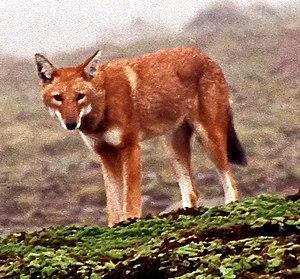
Canis est un genre de mammifères carnivores de la famille des canidés qui regroupe les chiens, les dingos, la plupart des loups, les coyotes et les chacals. Ils sont, comme tous les canidés, pourvu d'un excellent odorat. Leurs pupilles sont rondes.